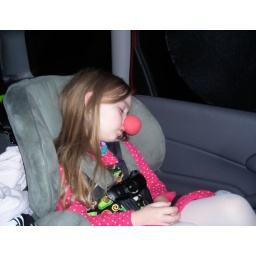
Zella sleeping in the car on the ride home from her grandparents house on xmas